Bhadrajun

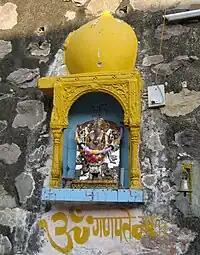
Ganesha on the wall of the fort

There are a number of historic monuments in and around the village Bhadrajun. The best known is the Bhadrajun fort due to its history and status as a heritage hotel.